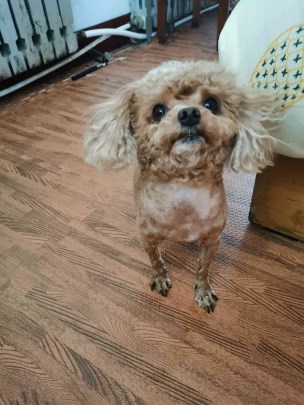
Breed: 7449-n000128-teddy